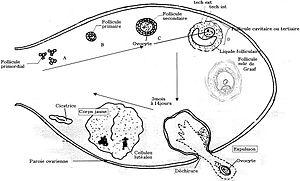
Représentation schématique de l'évolution du follicule dans l'ovaire
Le follicule primordial est le premier des quatre stades de développement du follicule ovarien.
Le follicule primaire est le deuxième des quatre stades de développement du follicule ovarien.
Le follicule secondaire est le troisième des quatre stades de développement du follicule ovarien.
Le follicule tertiaire est le quatrième des quatre stades de développement du follicule ovarien.